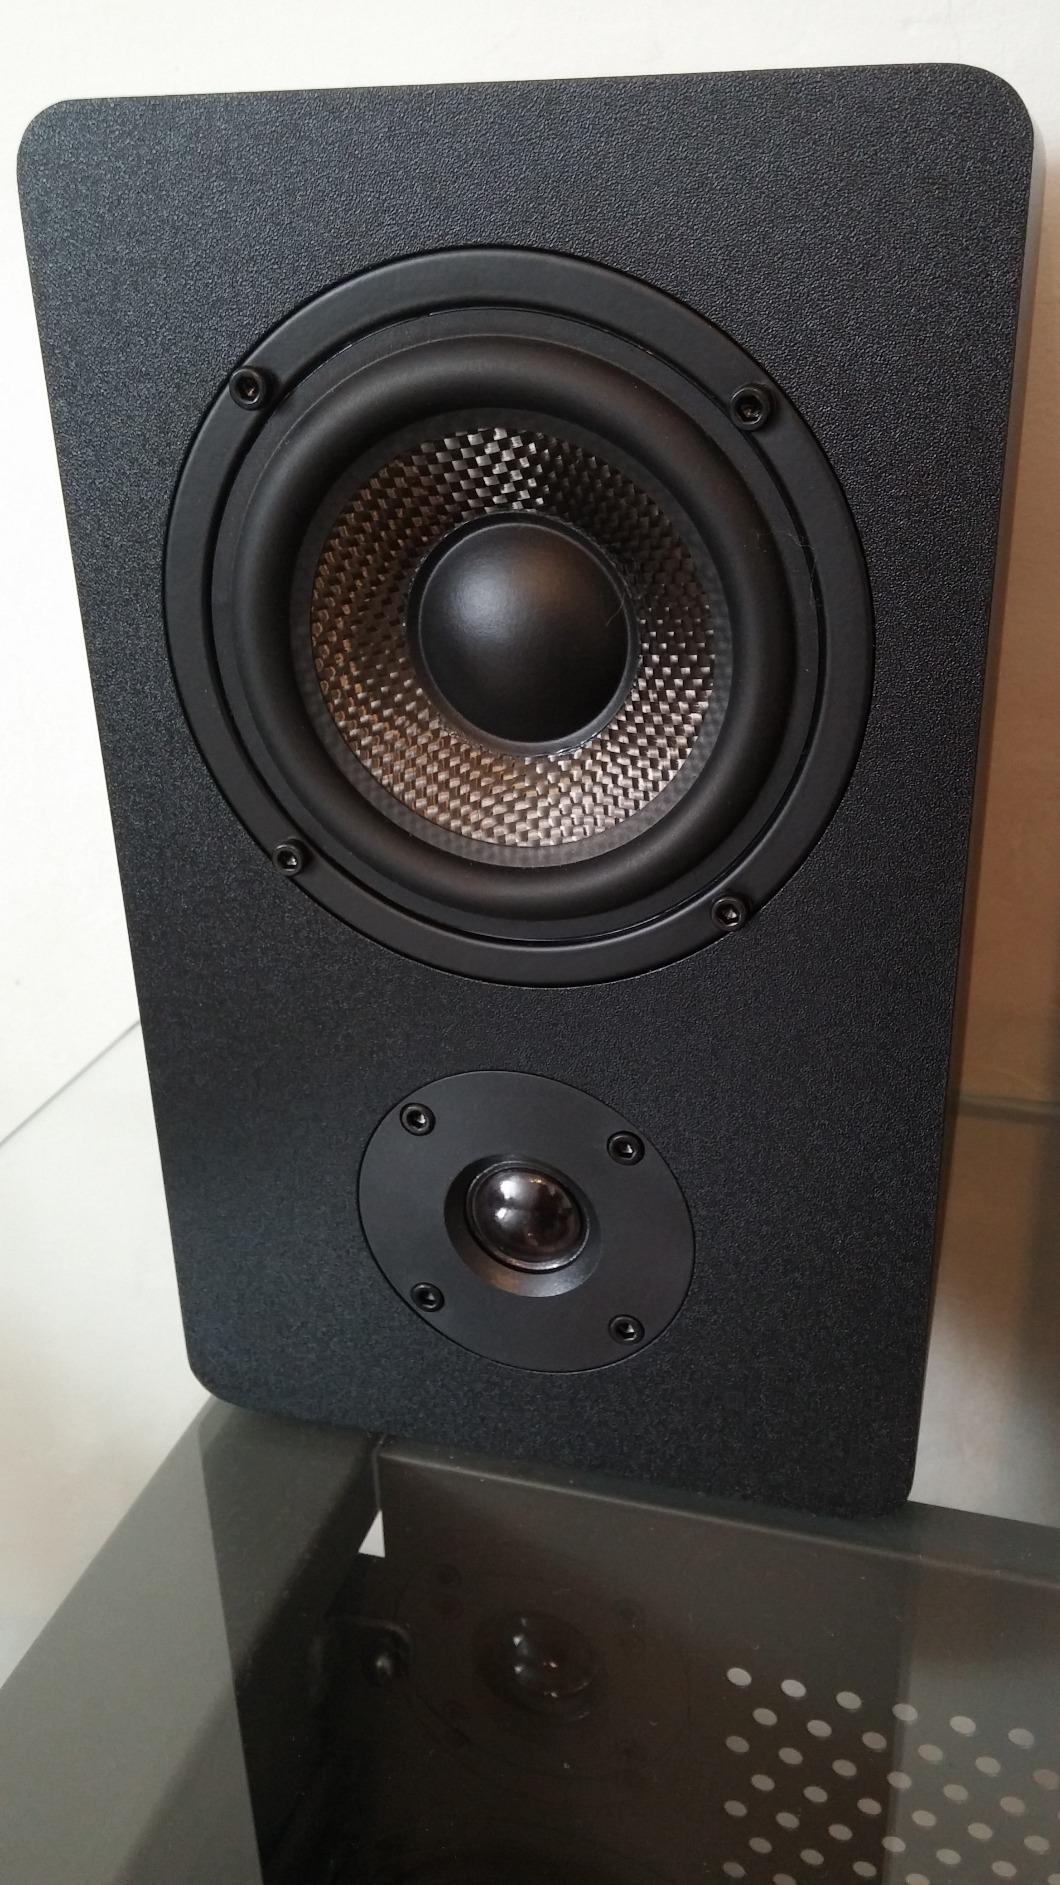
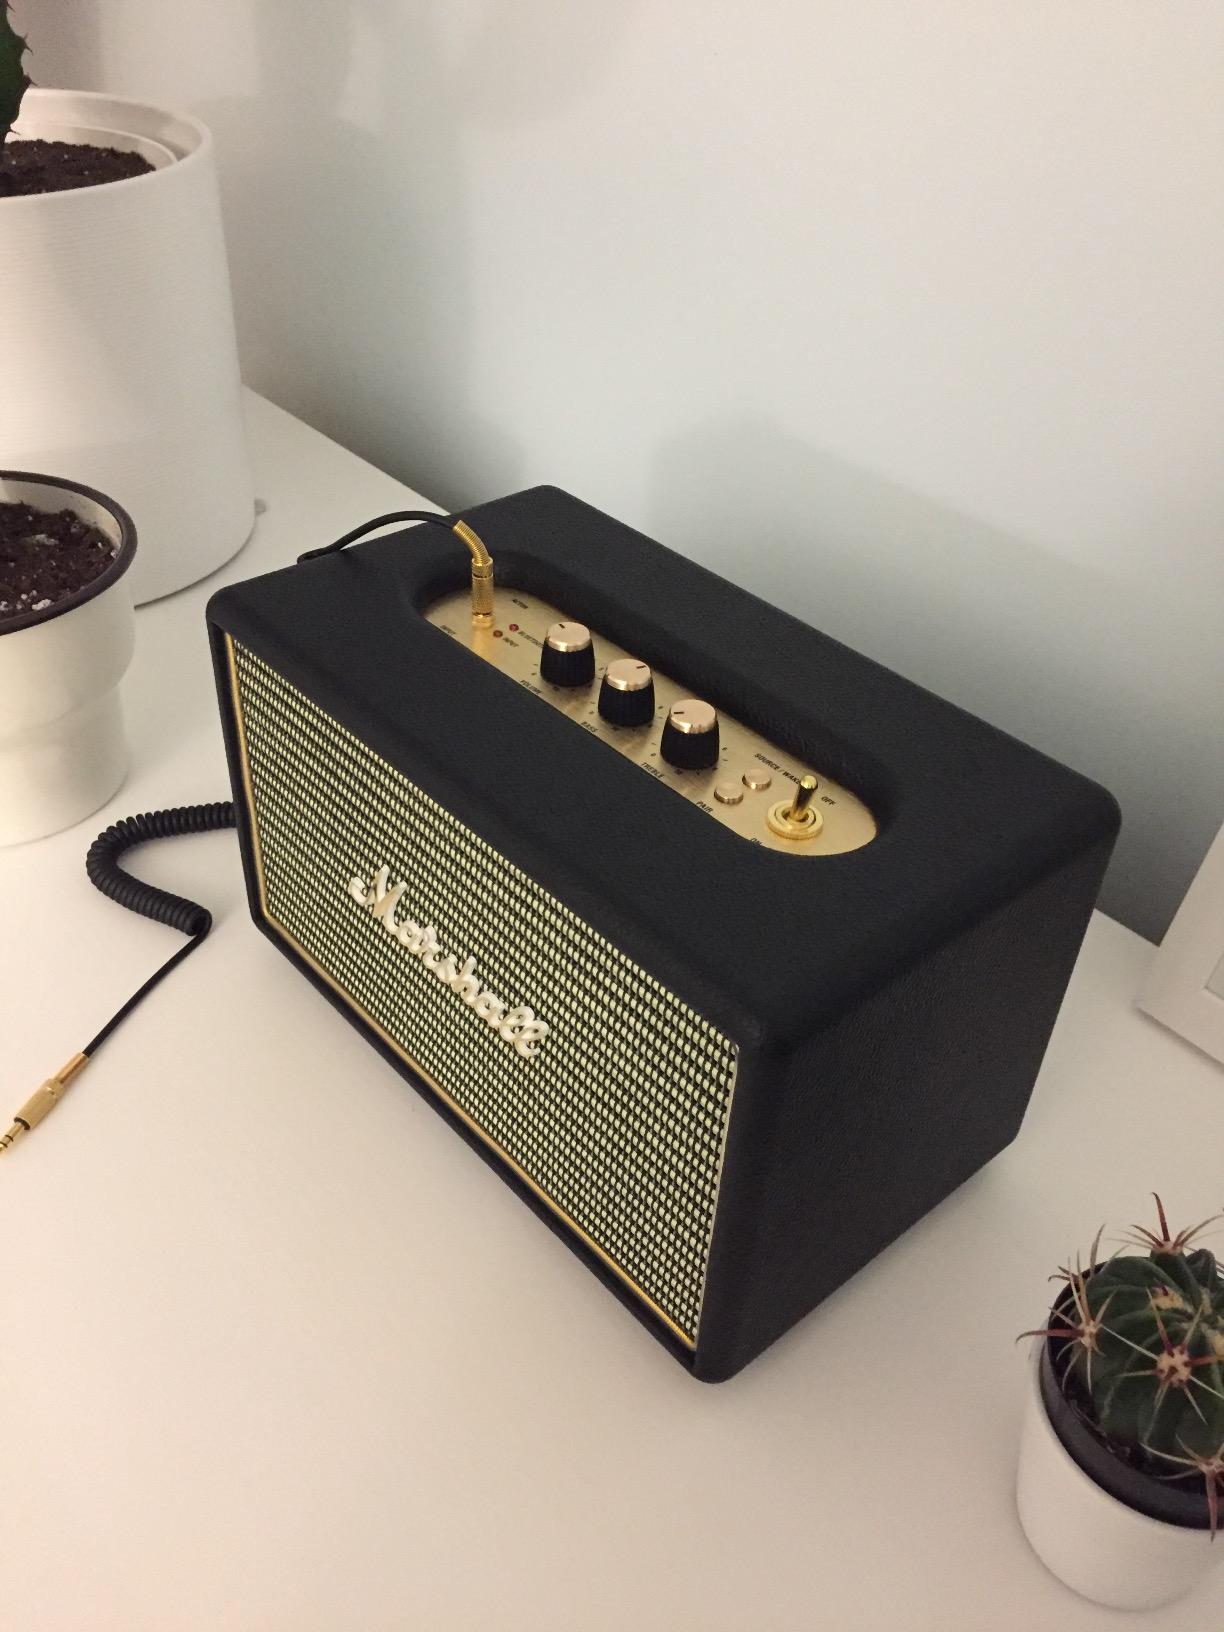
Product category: speaker
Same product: no